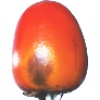
Label: kaki